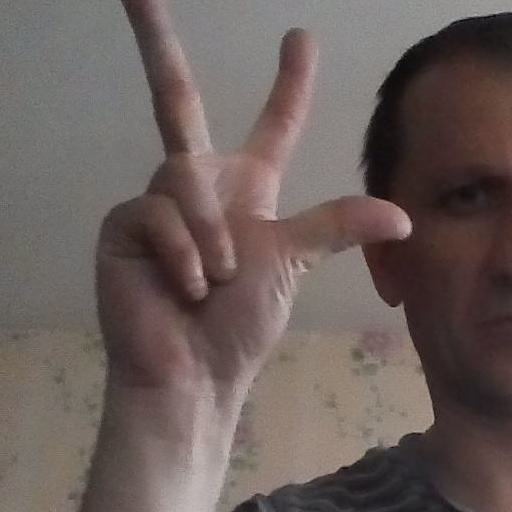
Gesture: three2